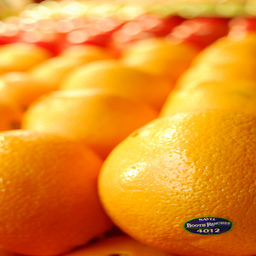
Label: Orange